Judy Chu

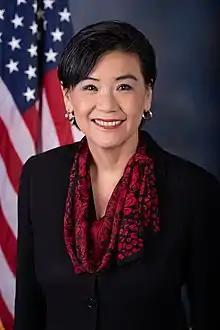
Official portrait, 2019

Judy May Chu (born July 7, 1953) is an American politician serving as the U.S. representative for . A member of the Democratic Party, she has held a seat in Congress since 2009, representing until redistricting. Chu is the first Chinese American woman elected to Congress.